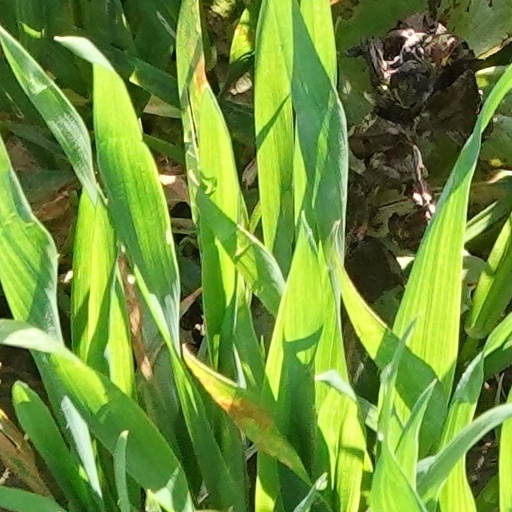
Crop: wheat